The Castle (1997 Australian film)

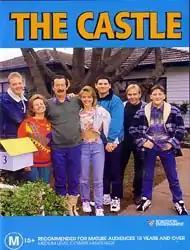
DVD cover (Australian release, same artwork as theatrical poster and VHS cover)

The Castle is a 1997 Australian comedy film directed by Rob Sitch, and written by Sitch, Dan Self, Santo Cilauro, Tom Gleisner and Jane Kennedy of Working Dog Productions, all veteran writers and performers on ABC's "The Late Show" and "The D-Generation". The film stars Michael Caton, Anne Tenney, Stephen Curry, Anthony Simcoe, Sophie Lee and Wayne Hope as the Kerrigan family, as well as Tiriel Mora, Robyn Nevin, Eric Bana, Costas Kilias and Bud Tingwell.